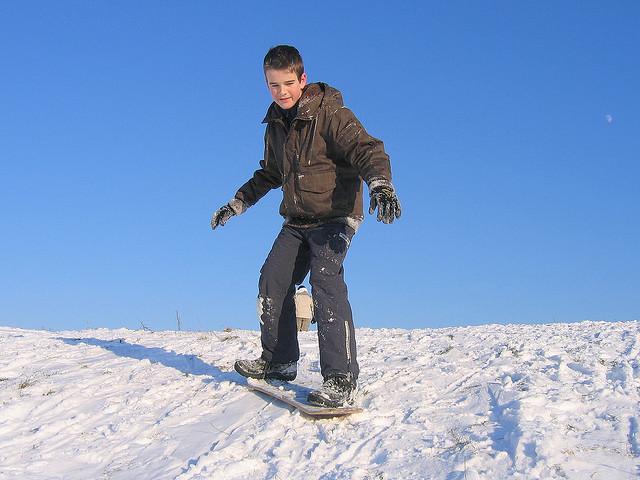
A man riding a snow board on top of a snow covered slope.